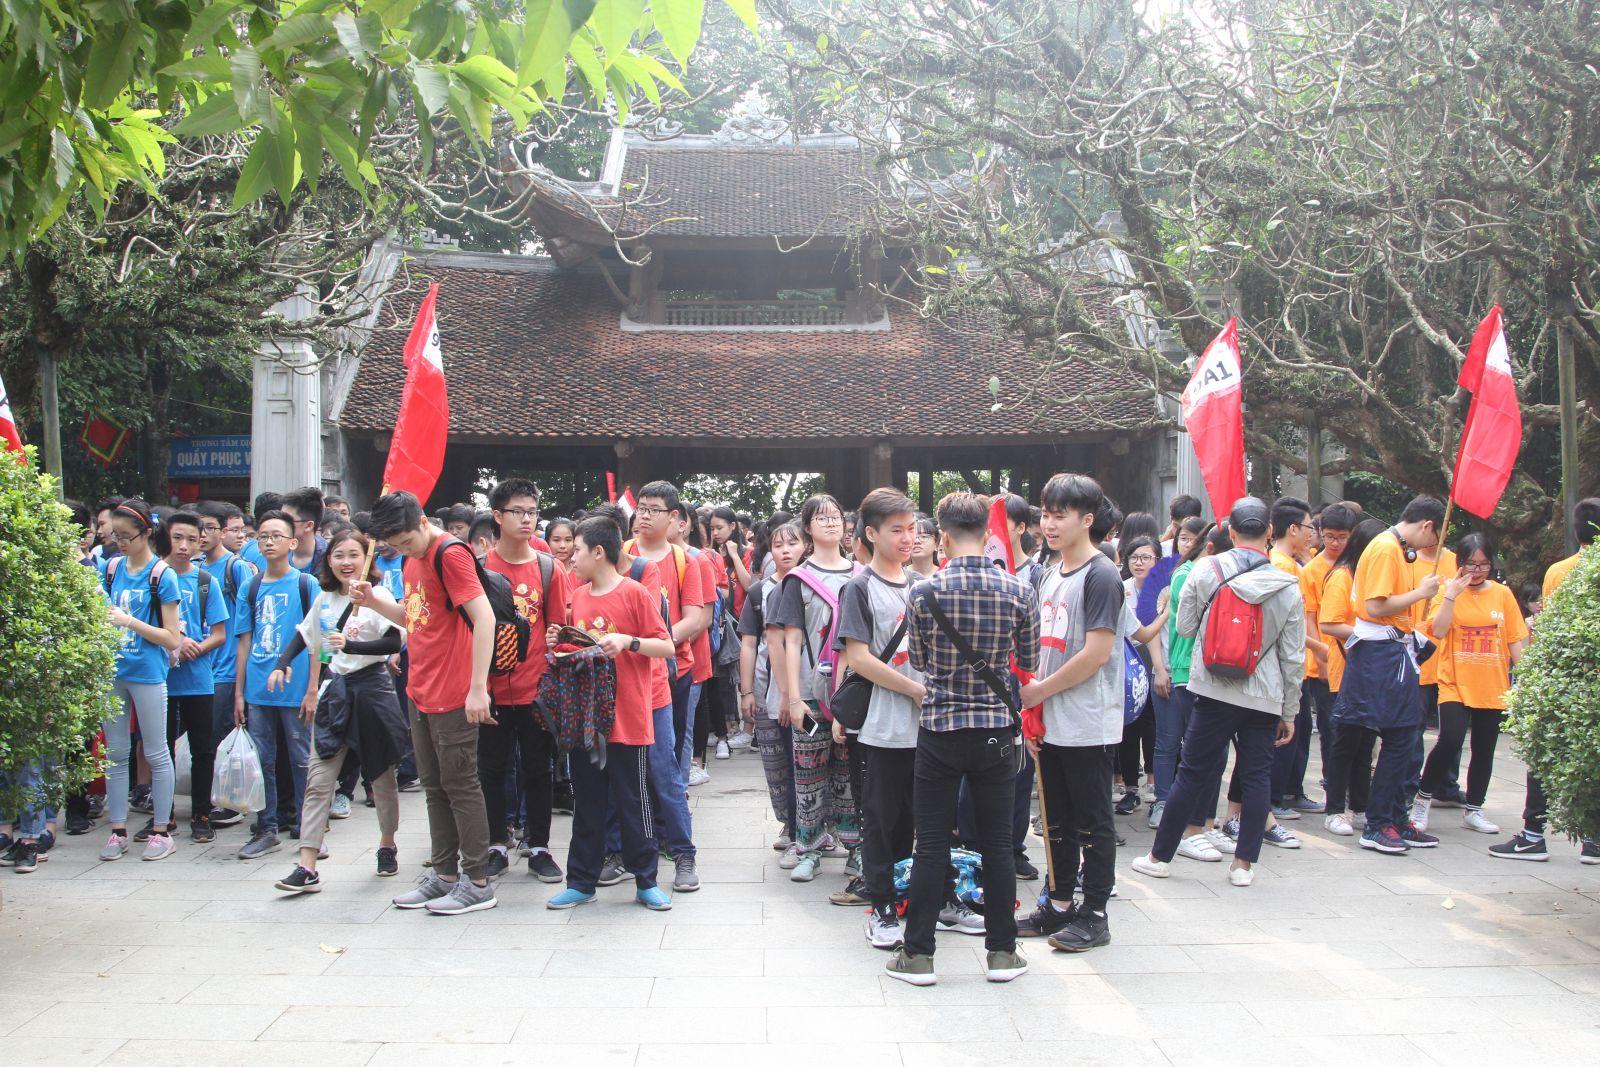
có nhiều người đang đứng trong một khu di tích